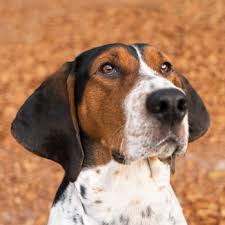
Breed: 216-n000063-Walker_hound